Dance in the Dark

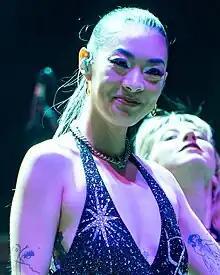
A picture of Rina Sawayama looking to the camera.

"Dance in the Dark" was again the opening song in the revamped 2010–2011 shows of The Monster Ball Tour. Gaga performed the song in a set reminiscent of a New York City night scene, with flickering neon signs displaying the words "ugly", "sexy" and "liquor", fire escape stairwells and a broken yellow taxi. For Katrin Horn, a postdoctoral fellow in American studies, the "Dance in the Dark" performance helped highlight a recurring theme in Gaga's work from the tour's beginning—"pop culture's obsession with both decay and beauty, or more precisely the decay of beauty"—as the song is dedicated to famous dead people who had struggled with their reputation when they were alive.